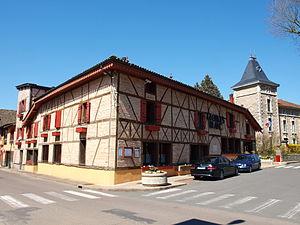
Vonnas (Ain, France)
Vonnas est une commune française située dans le département de l'Ain, en région Auvergne-Rhône-Alpes, au sud de la Bresse savoyarde et non loin de la Dombes. Elle appartient au canton dont elle est le chef-lieu.